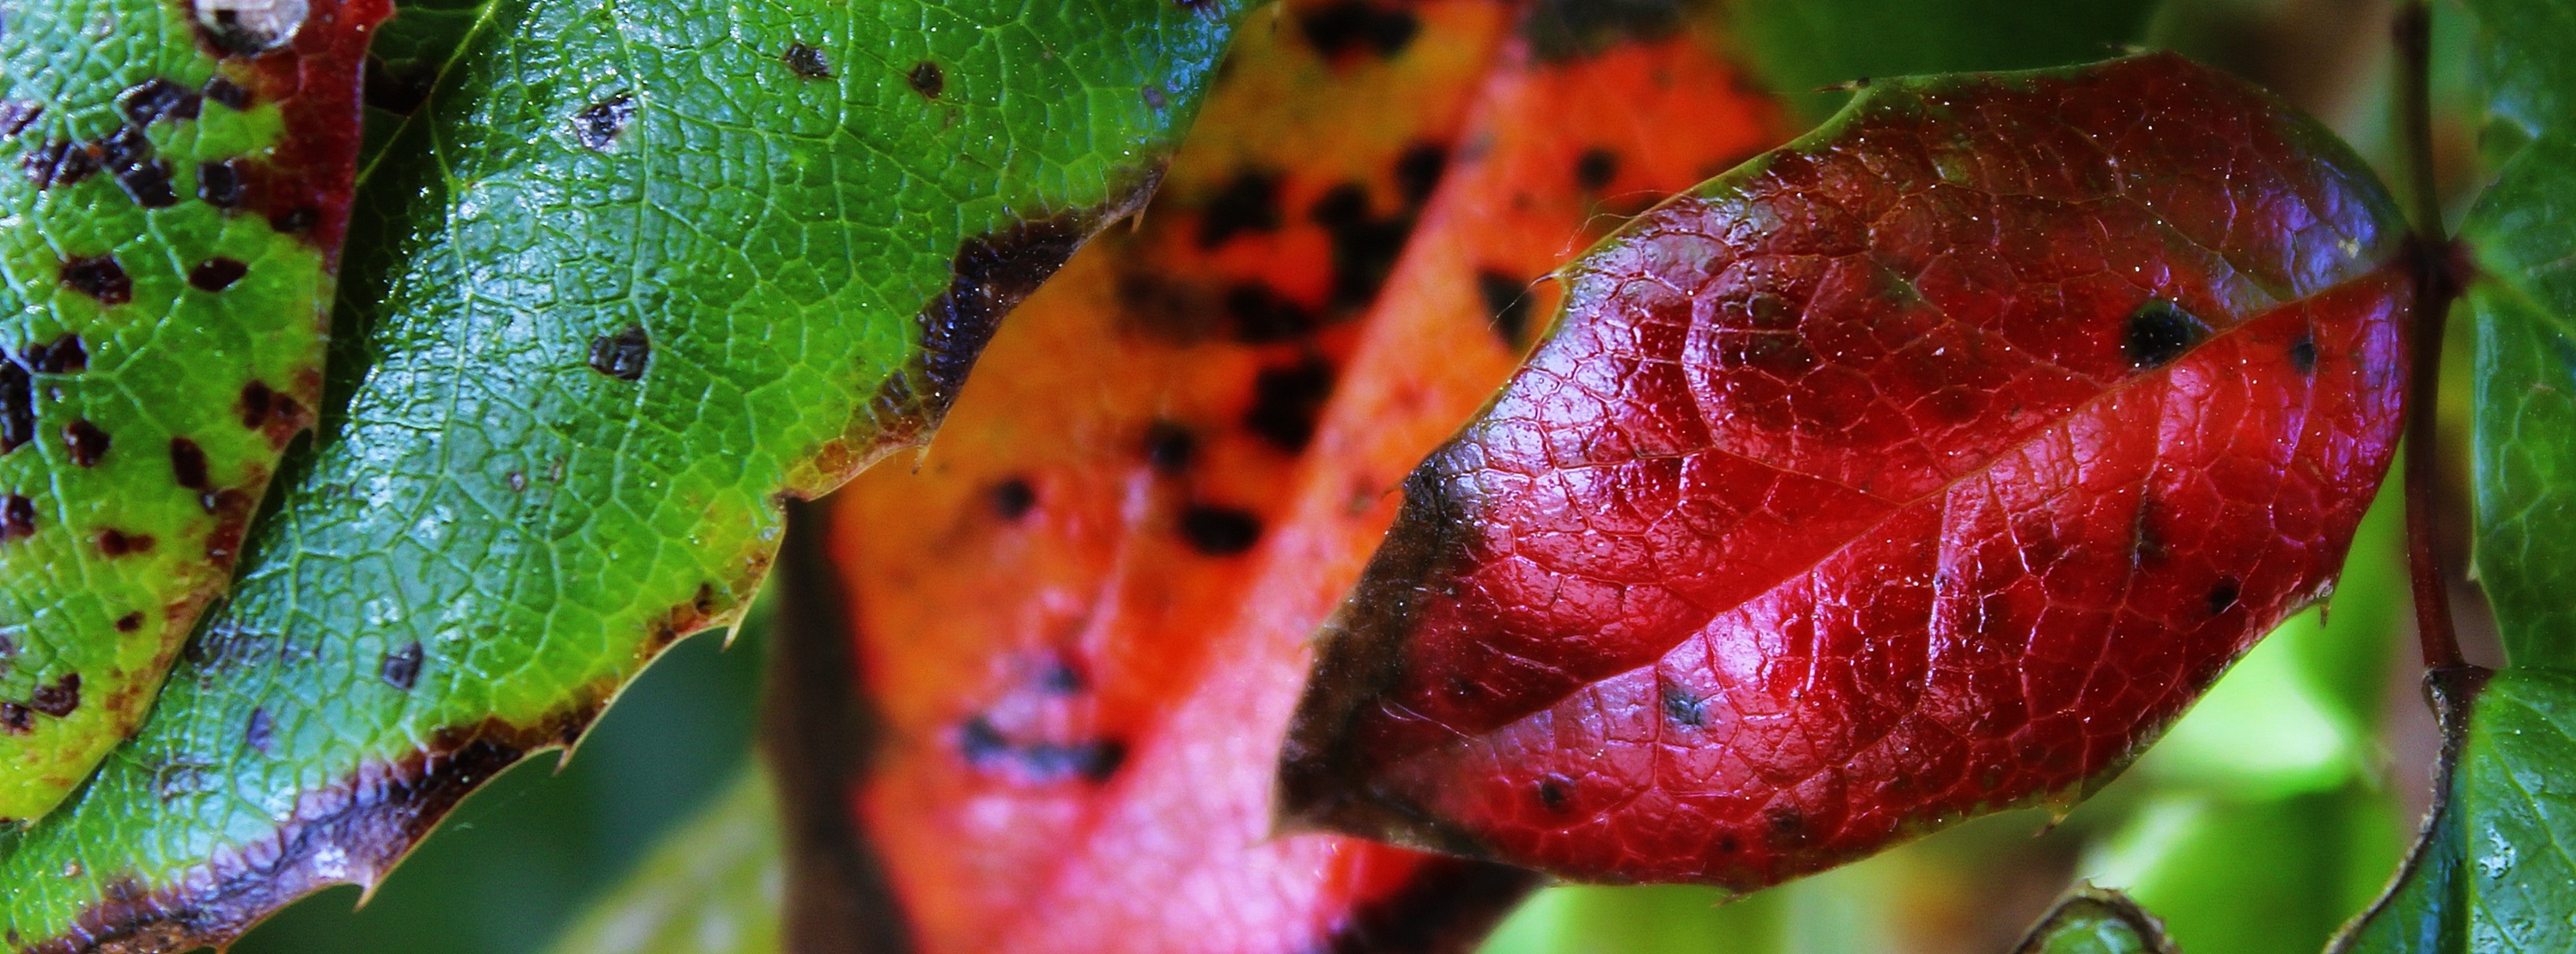
nature, branch, plant, photography, leaf, flower, bush, green, red, produce, color, colorful, flora, fauna, close up, leaves, bright, macro photography, intensive, plant stem